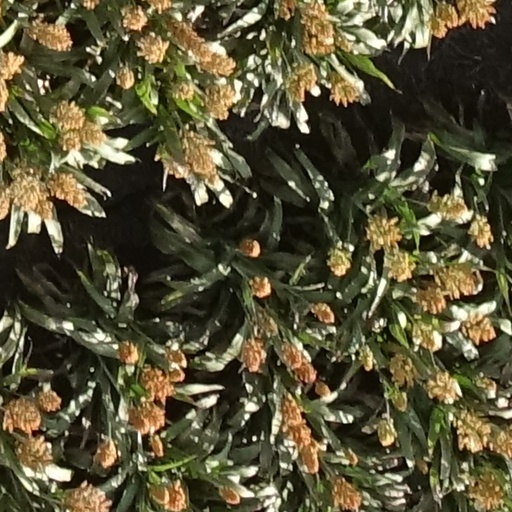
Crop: sorghum